Sammy Shore

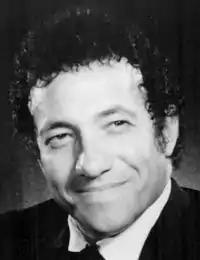
Publicity Photo Of Sammy Shore

Sammy Shore (February 7, 1927 – May 18, 2019) was an American actor, stand-up comedian and co-founder of The Comedy Store.